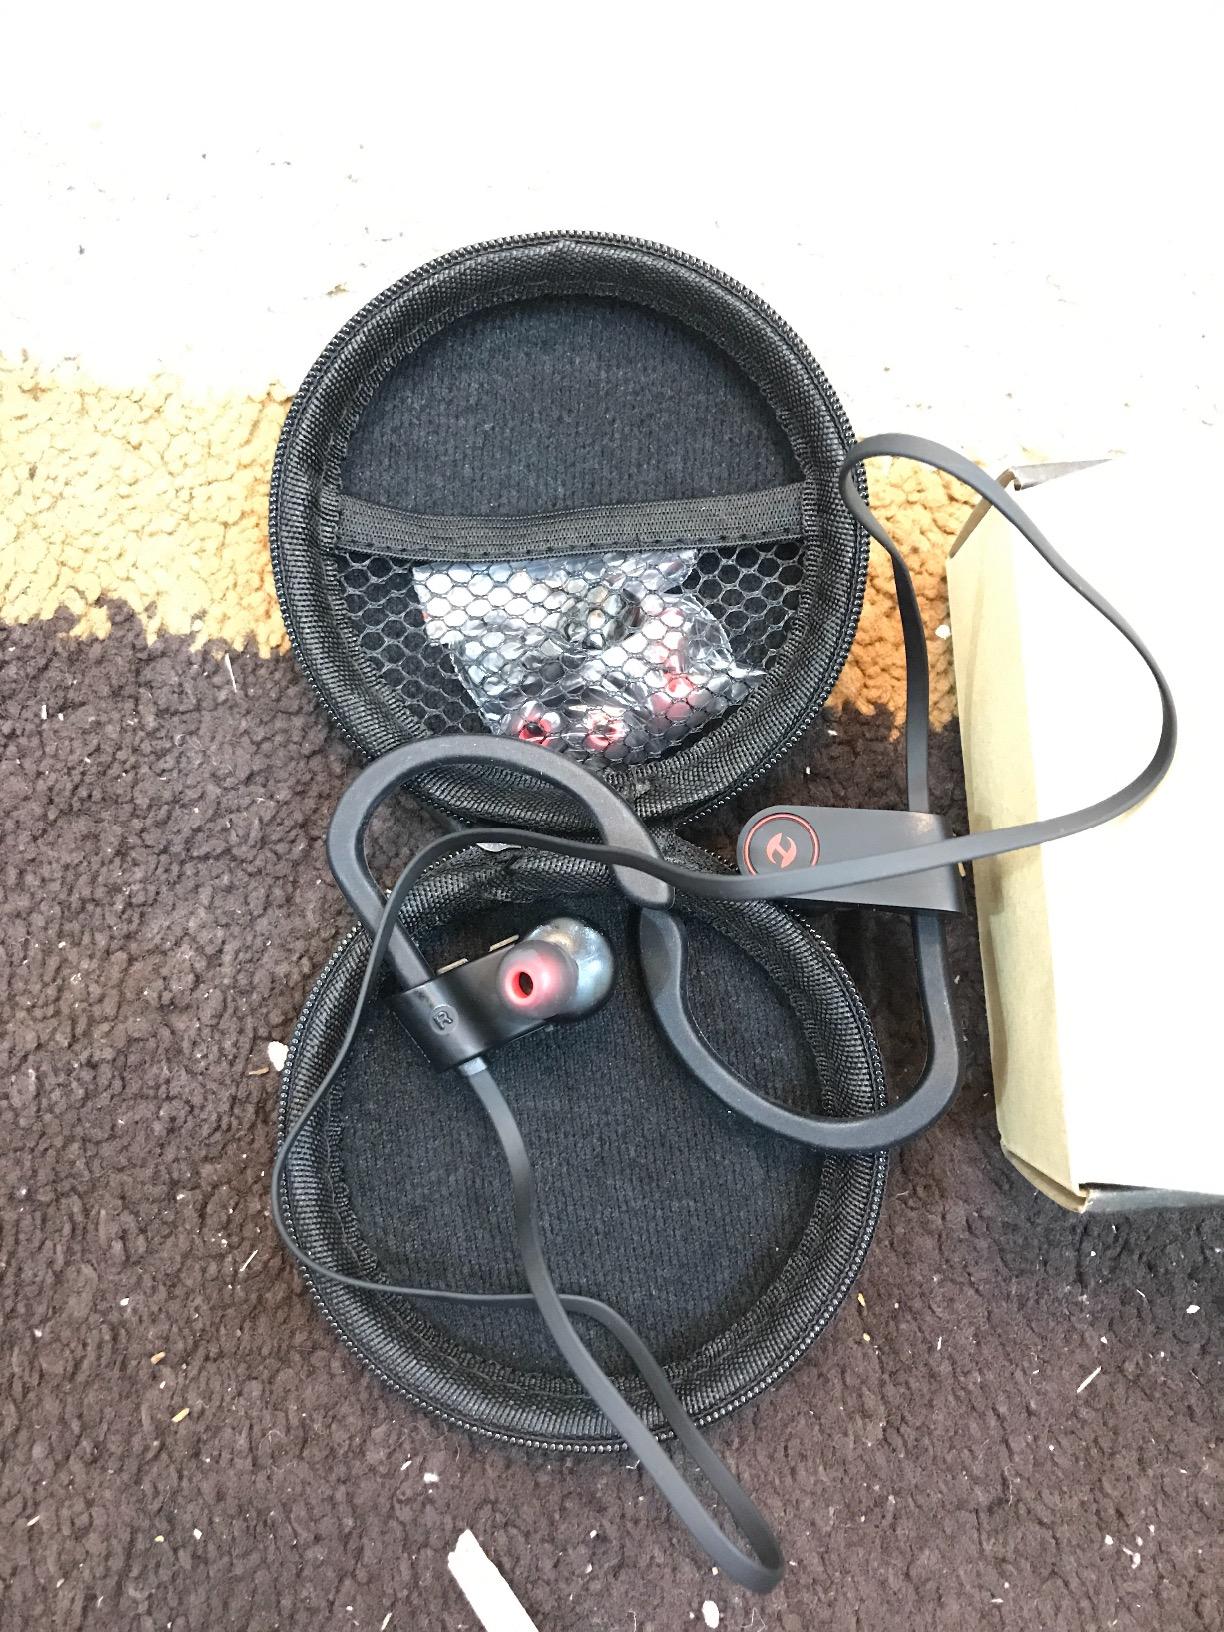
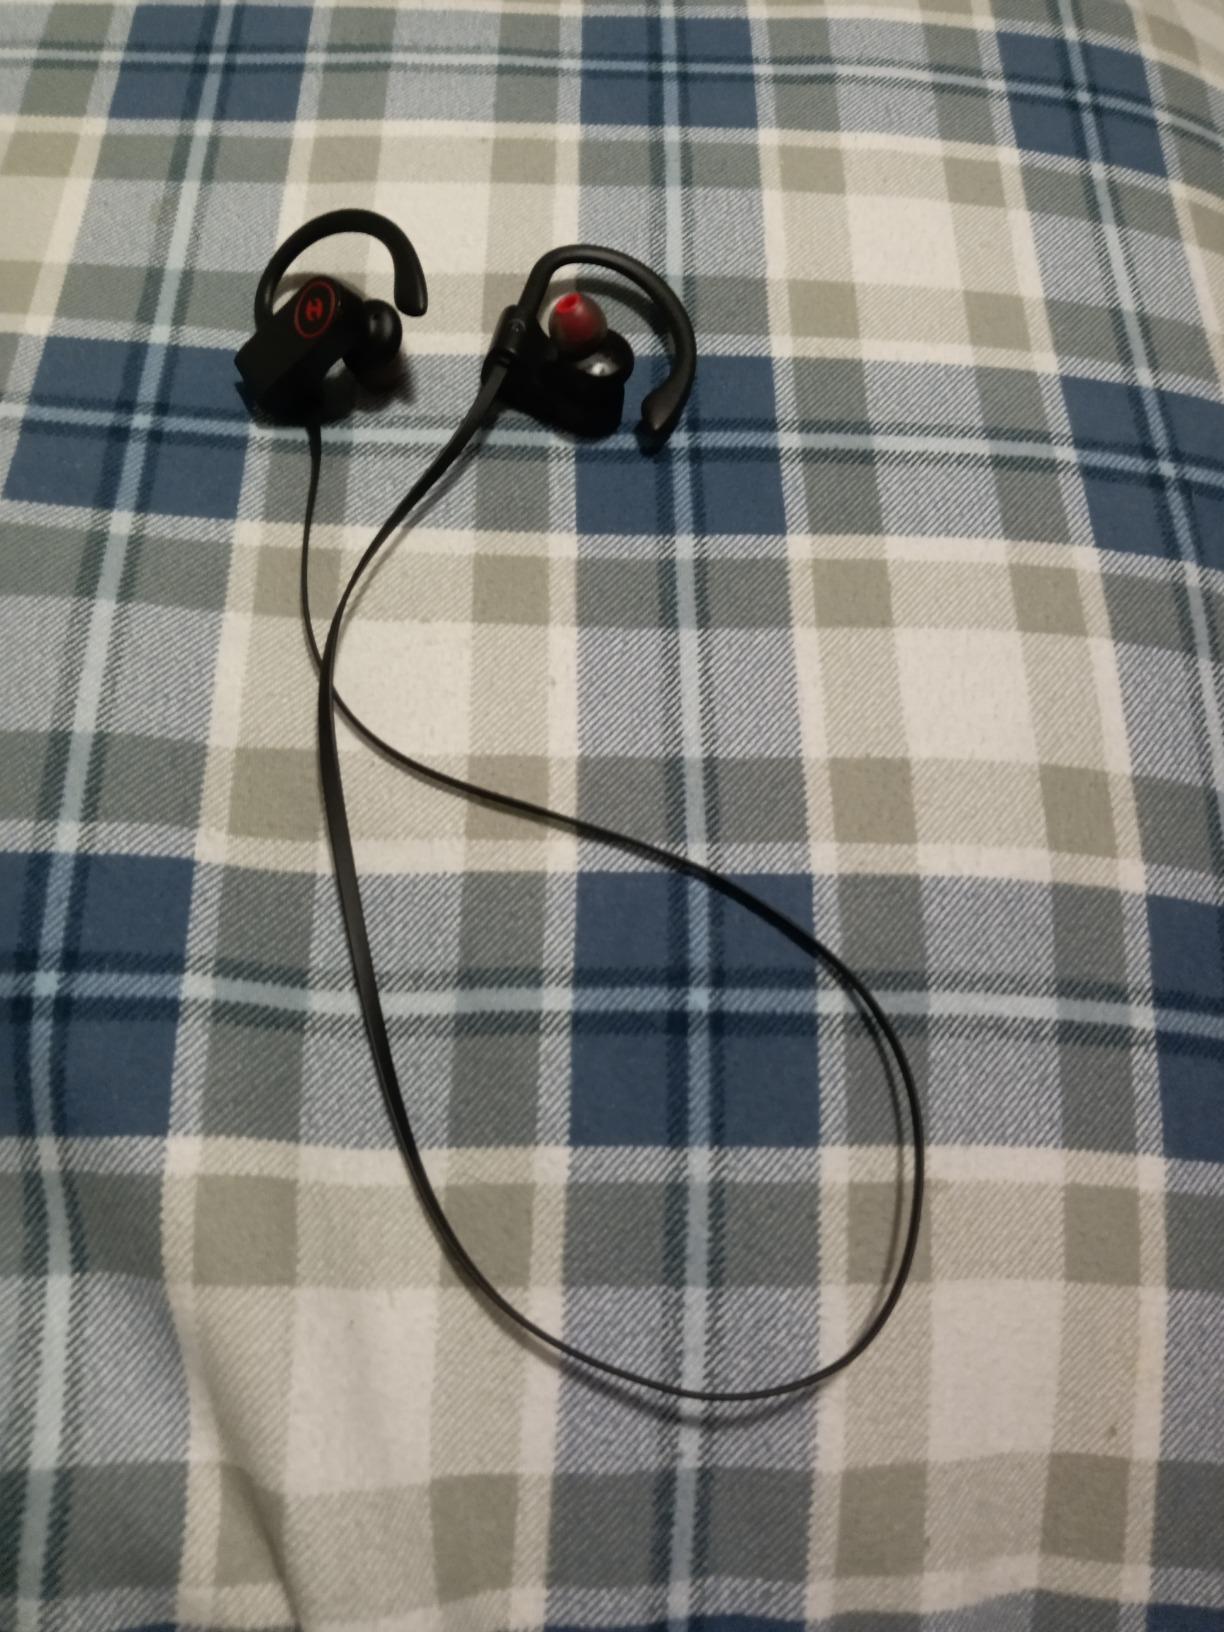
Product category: headphones
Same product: yes